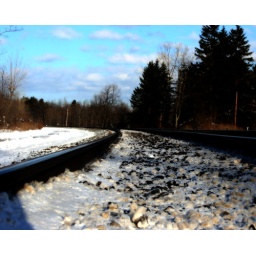
train tracks near my house